Émile Bernard

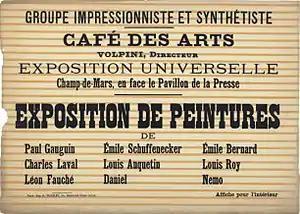
Poster of the 1889 Exhibition of Paintings by the Impressionist and Synthetist Group, at Café des Arts, known as The Volpini Exhibition, 1889.

Bernard theorized a style of painting with bold forms separated by dark contours which became known as cloisonnism. His work showed geometric tendencies which hinted at influences of Paul Cézanne, and he collaborated with Paul Gauguin and Vincent van Gogh.